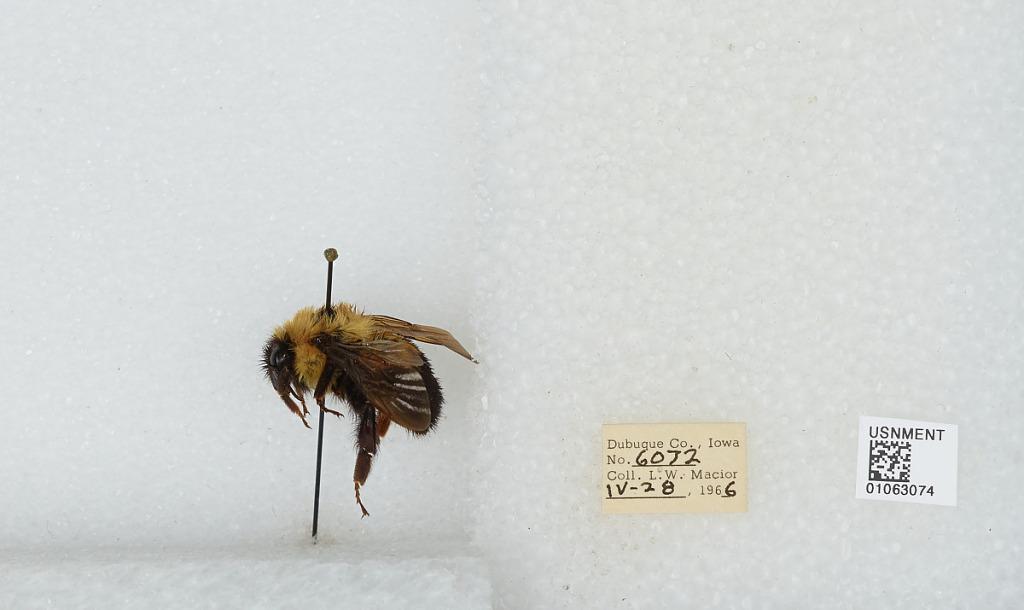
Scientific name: Bombus (Pyrobombus) bimaculatus Cresson
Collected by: L. Macior
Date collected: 1966-4-28
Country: United States
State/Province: Iowa
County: Dubuque
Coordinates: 42.4694, -90.8292